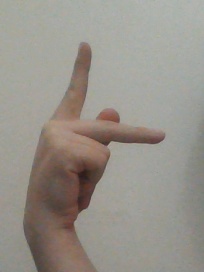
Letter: dha